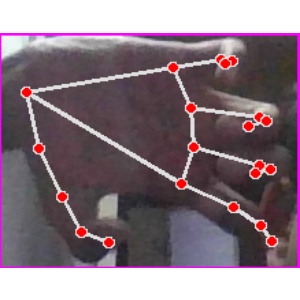
अक्षर: त